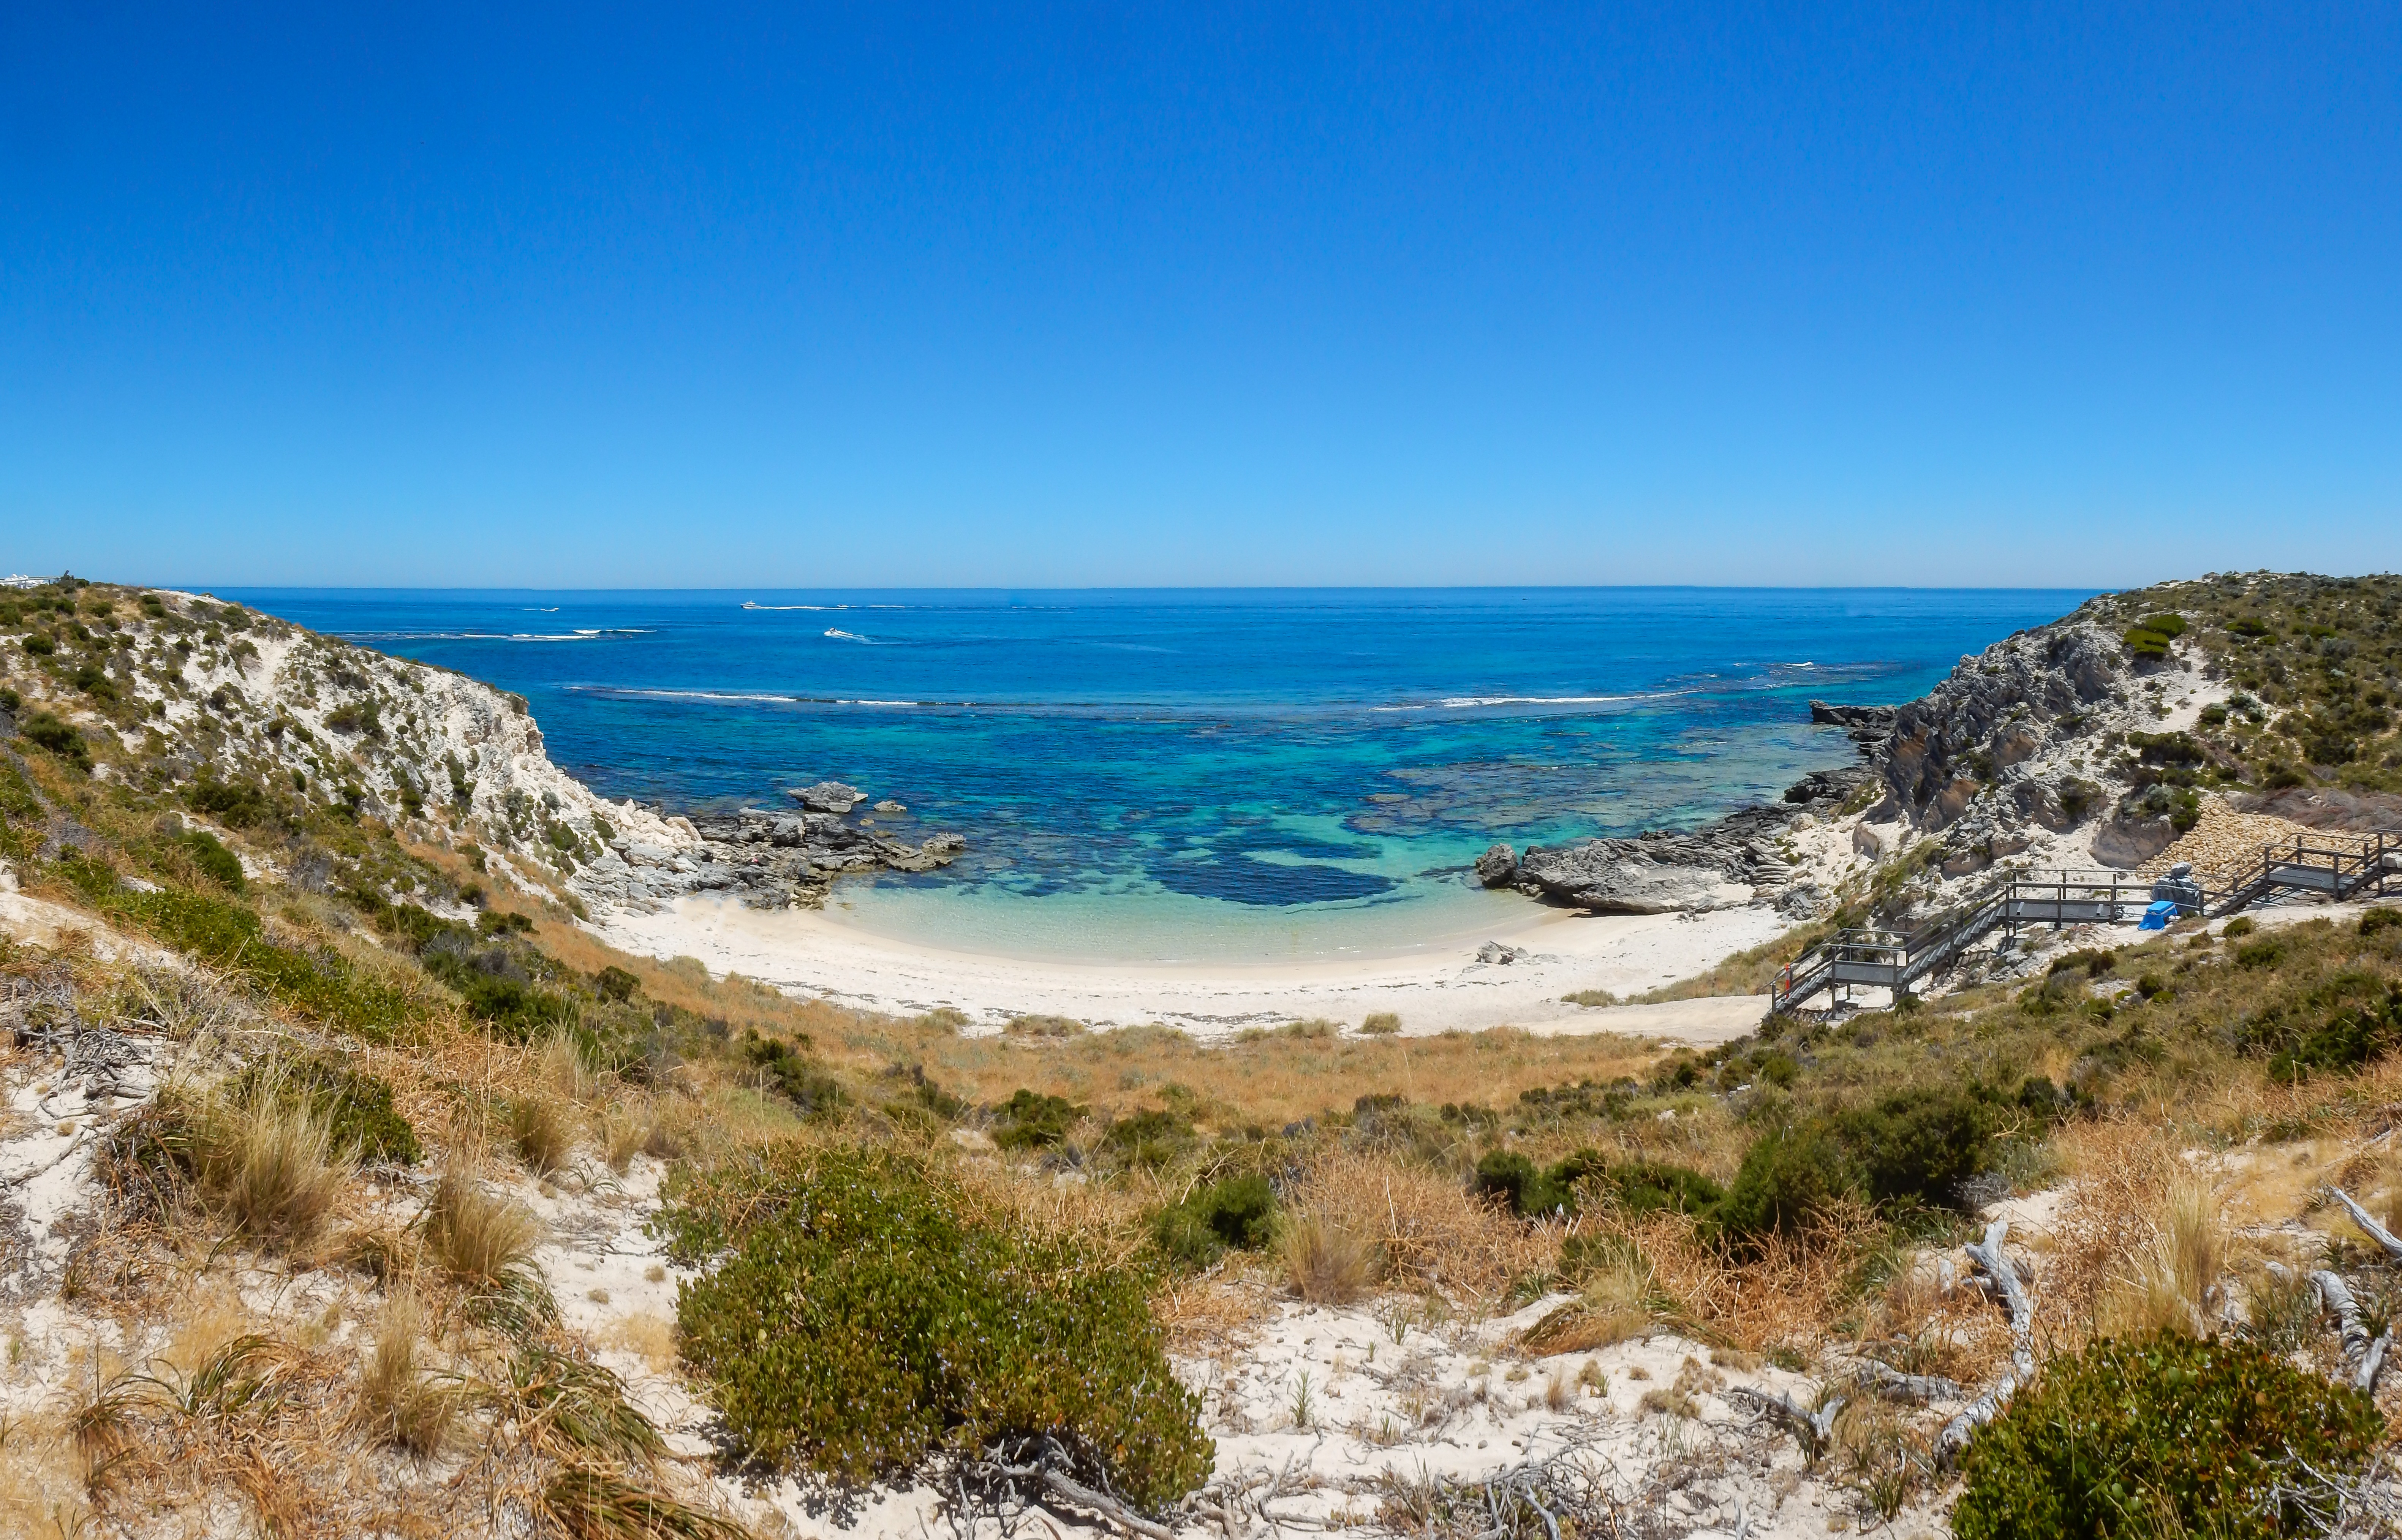
beach, landscape, sea, coast, water, nature, sand, ocean, shore, panorama, summer, vacation, cliff, bush, cove, bay, island, terrain, coral, body of water, reef, australia, booked, cape, wa, landform, blue sea, sea bay, wooden track, western australia, west australia, bushland, rottnest island, rottnest, wadjemup